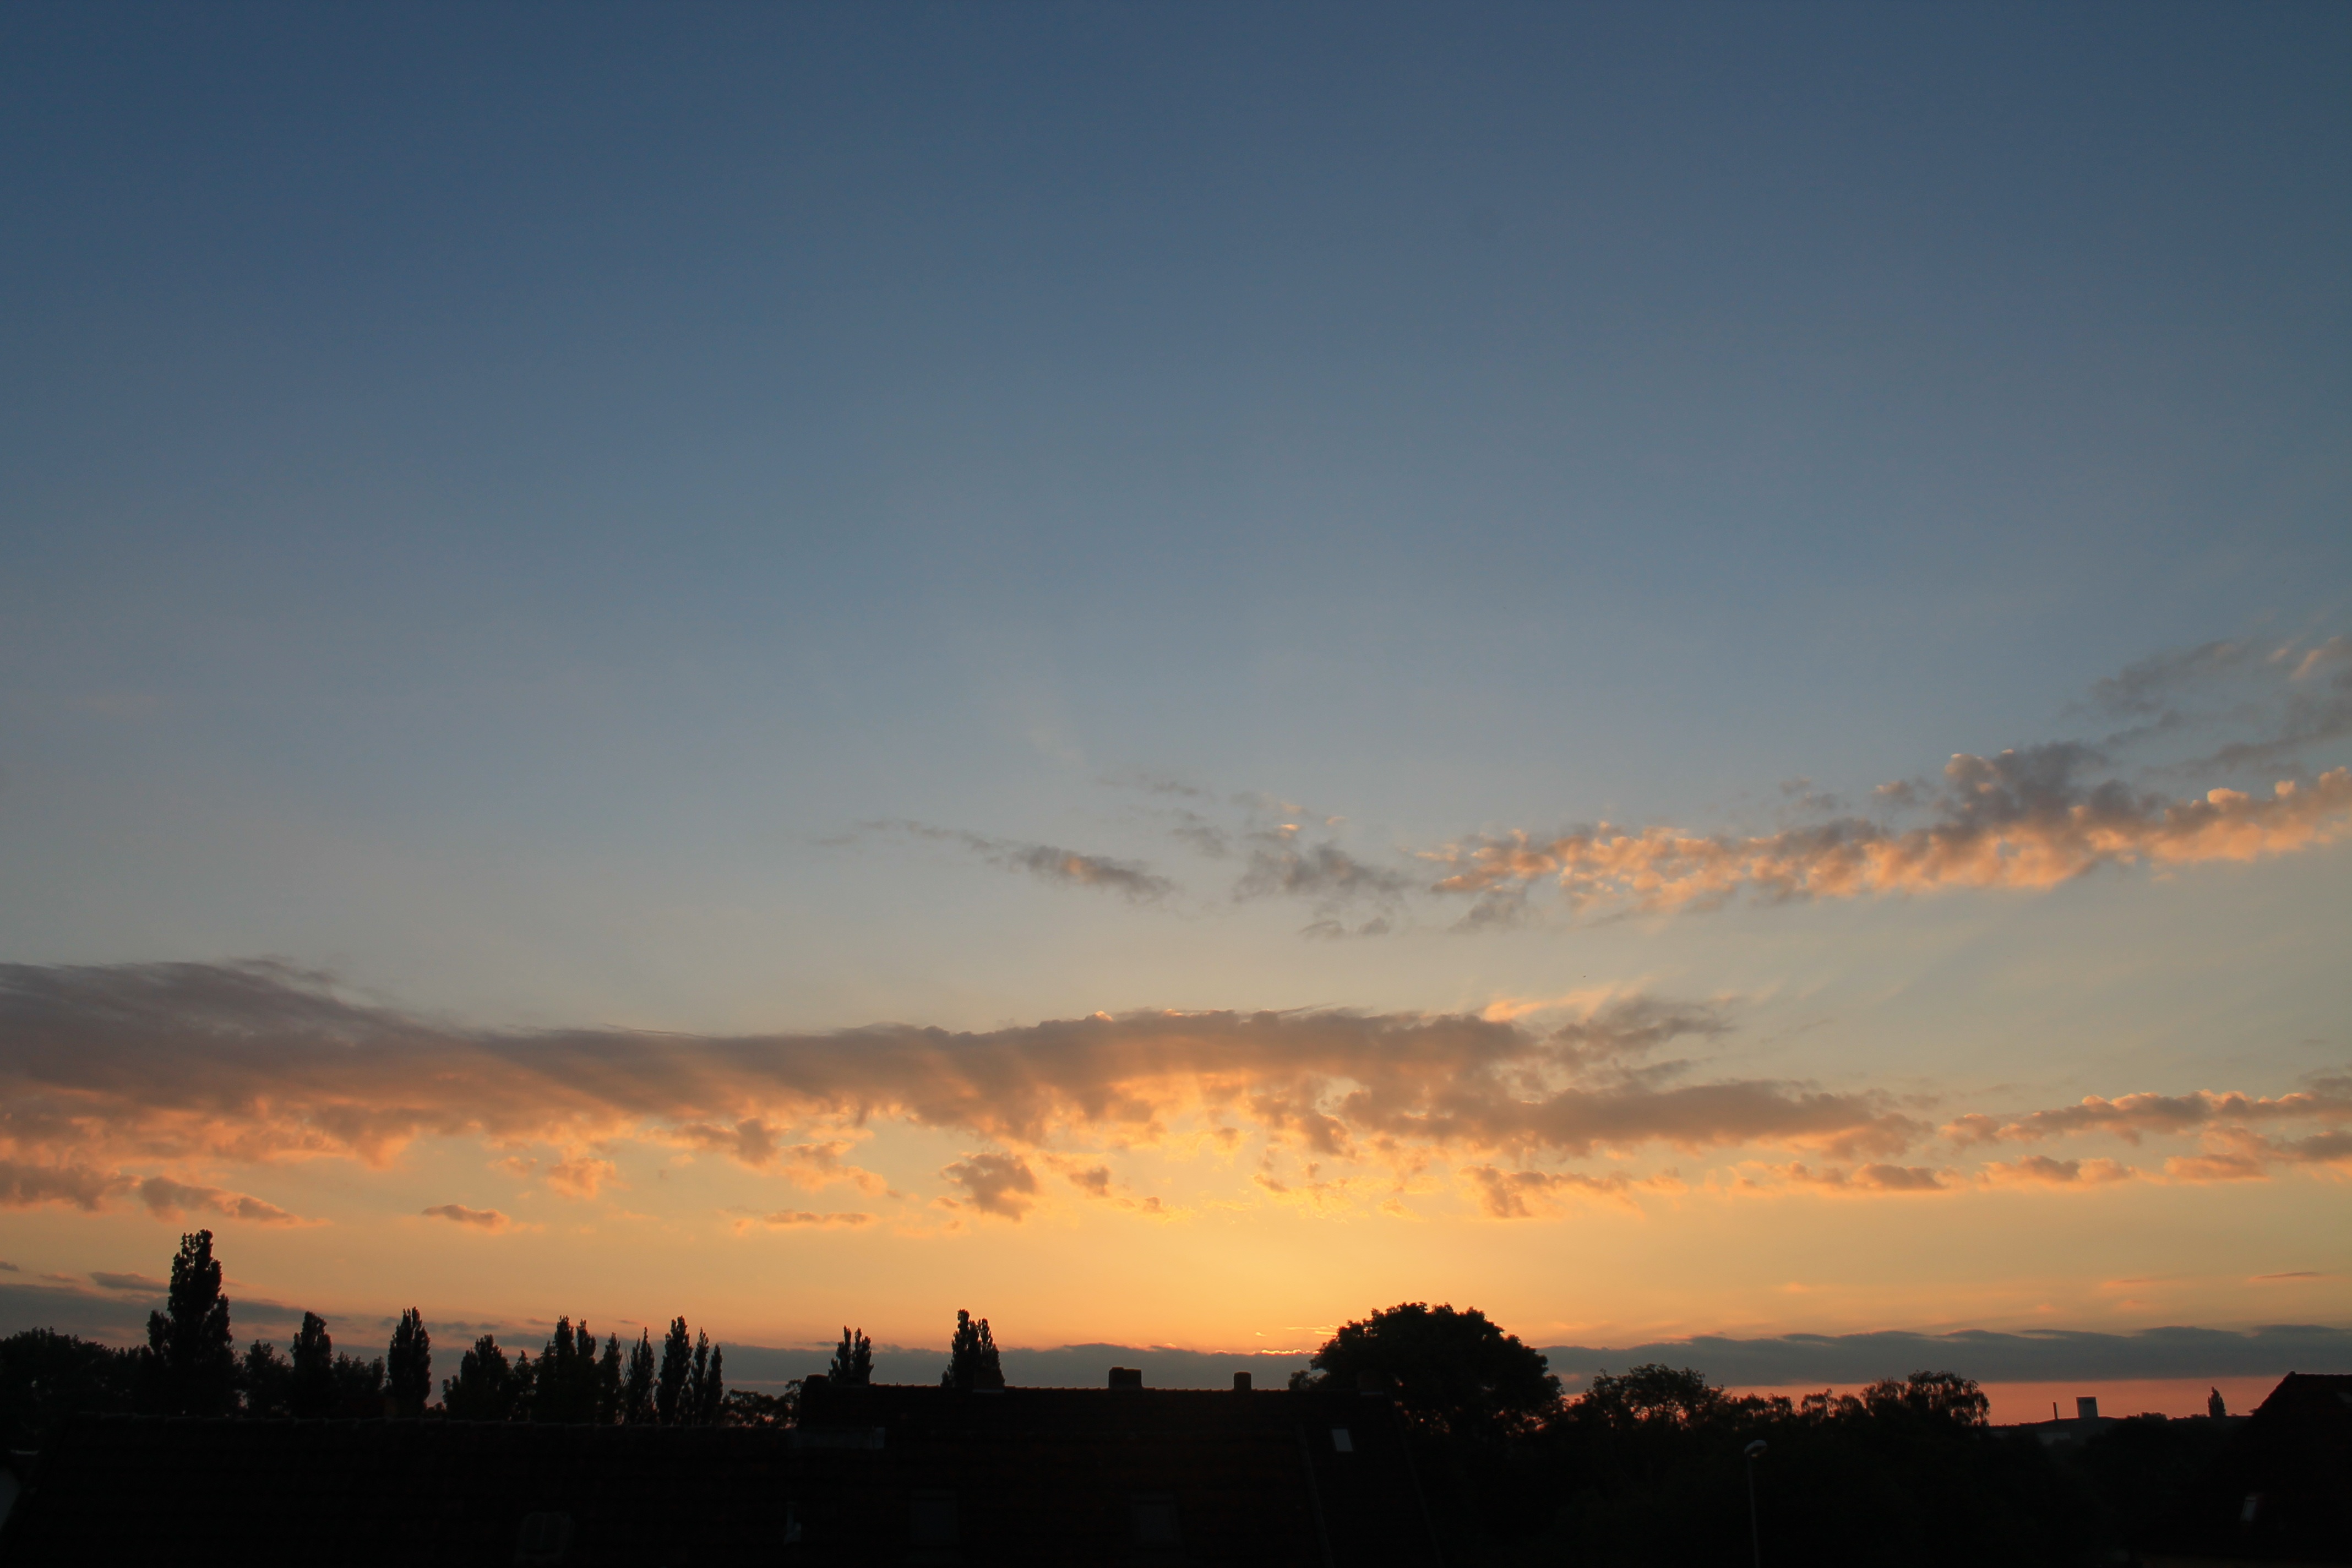
horizon, cloud, sky, sun, sunrise, sunset, sunlight, morning, dawn, atmosphere, dusk, evening, clouds, afterglow, evening sky, red sky at morning